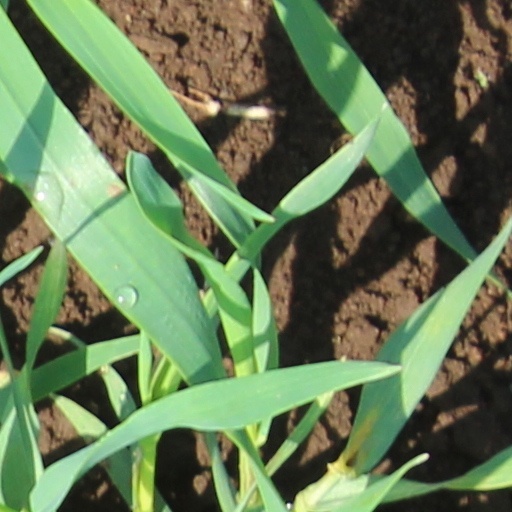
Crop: wheat